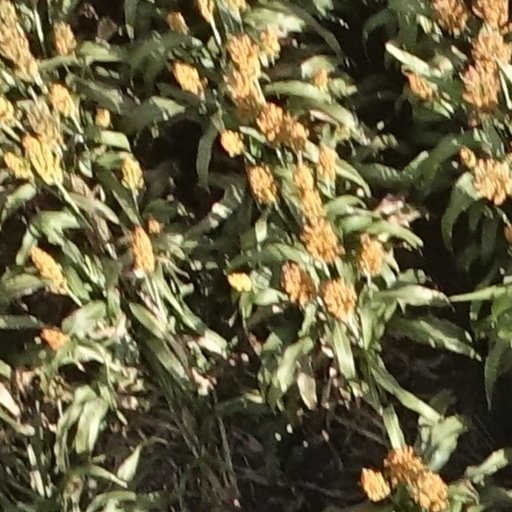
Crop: sorghum